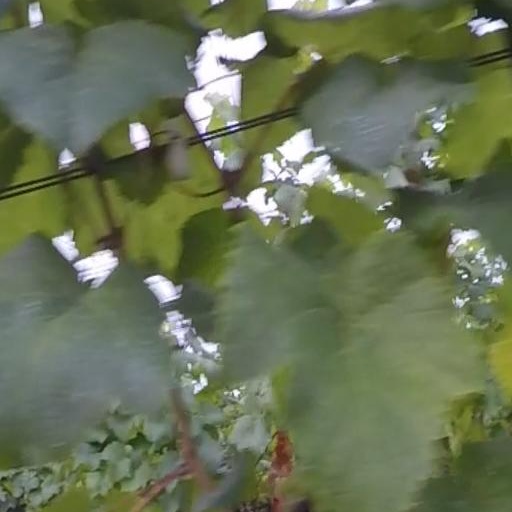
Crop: grape